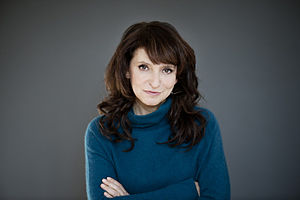
Susanne Bier
Susanne Bier i 2013.
Susanne Bier R. er en dansk Oscar-belønnet filminstruktør. Hun fik sit gennembrud med filmen Den eneste ene, der blev en stor succes. Hun har endvidere instrueret den Oscar-nominerede Efter brylluppet og Hævnen, der i 2011 både vandt en Golden Globe og en Oscar for Bedste fremmedsprogede Film, lige som hun instruerede den internationale tv-serie Natportieren for BBC og AMC, for hvilken hun modtog en Emmy Award i 2016. Hun har også instrueret den mest streamede Netflix film i Netflix's historie, nemlig filmen Bird Box som blev udgivet d. 21. December 2018. Hun er den første kvindelige filminstruktør i verden, der både har modtaget en Oscar-statuette, en Golden Globe-statuette, en Primetime Emmy Award og en European Film Award.